Osaka Castle

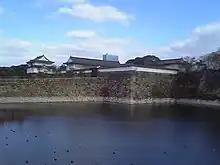
Ōte-mon Gate with moat in foreground

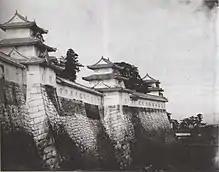
Osaka Castle rampart in 1865

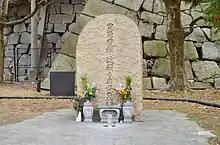
Stone marking the place where Toyotomi Hideyori and his mother, Yodo-Dono, committed suicide after the fall of Osaka Castle

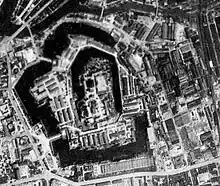
Osaka castle grounds serving as a part of the Osaka Army Arsenal, June 1945

In 1583 Toyotomi Hideyoshi commenced construction on the site of the Ikkō-ikki temple of Ishiyama Hongan-ji. The basic plan was modeled after Azuchi Castle, the headquarters of Oda Nobunaga. Hideyoshi wanted to build a castle that mirrored Nobunaga's but surpassed it in every way: the plan featured a five-story main tower, with three extra stories underground, and gold leaf on the sides of the tower to impress visitors. In 1585 the Inner donjon was completed. Hideyoshi continued to extend and expand the castle, making it more and more formidable to attackers. In 1597 construction was completed and Hideyoshi died the year after. Osaka Castle passed to his son, Toyotomi Hideyori.